2012 NCAA Division I men's ice hockey tournament

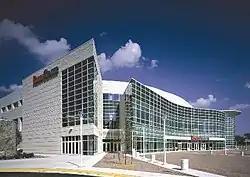
Midwest Regional games were played at the Resch Center in Green Bay, Wisconsin.

ESPN had US television rights to all games during the tournament. For the eighth consecutive year ESPN aired every game, beginning with the regionals, on ESPN, ESPN2, and ESPNU, and ESPN3. They also streamed them online via WatchESPN.